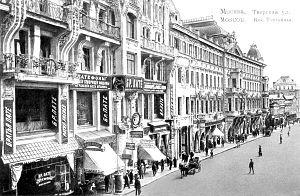
Moscou est la capitale de la Russie et compte environ douze millions six cent mille habitants intra muros sur une superficie de 2 510 km² ce qui en fait la ville la plus peuplée à la fois du pays et d'Europe. Sur le plan administratif Moscou fait partie du district fédéral central et a le statut de ville d'importance fédérale qui lui donne le même niveau d'autonomie que les autres sujets de la Russie. Elle est quasiment enclavée dans l'oblast de Moscou, mais en est administrativement indépendante. Ses habitants sont les Moscovites. Moscou se situe dans la partie européenne de la Russie au milieu d'une région de plaine. Sa latitude élevée lui vaut un climat froid et continental. Le Kremlin, son cœur historique, est édifié sur une colline qui domine la rive gauche de la rivière Moskova.
La rue Tverskaïa, est la principale rue radiale de Moscou en Russie, et probablement la plus connue.